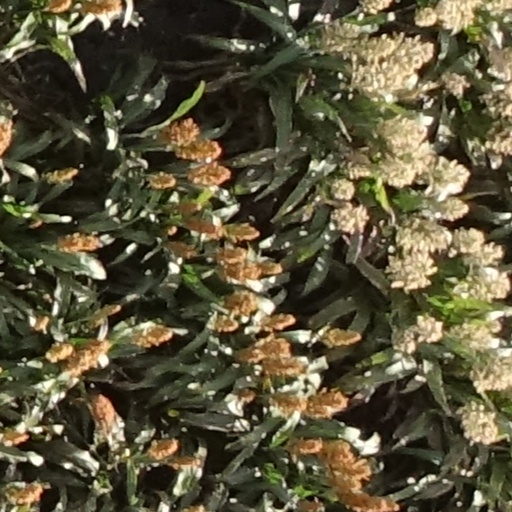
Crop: sorghum